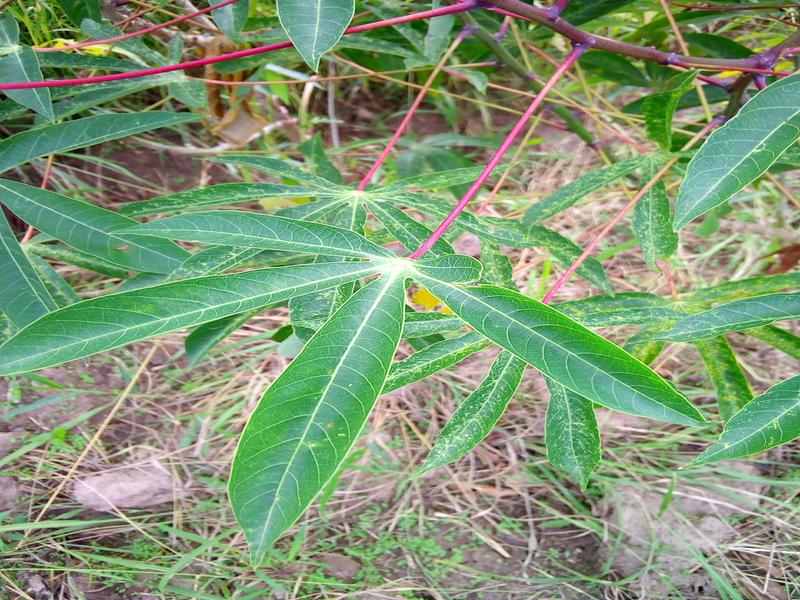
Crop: cassava
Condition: green_mottle